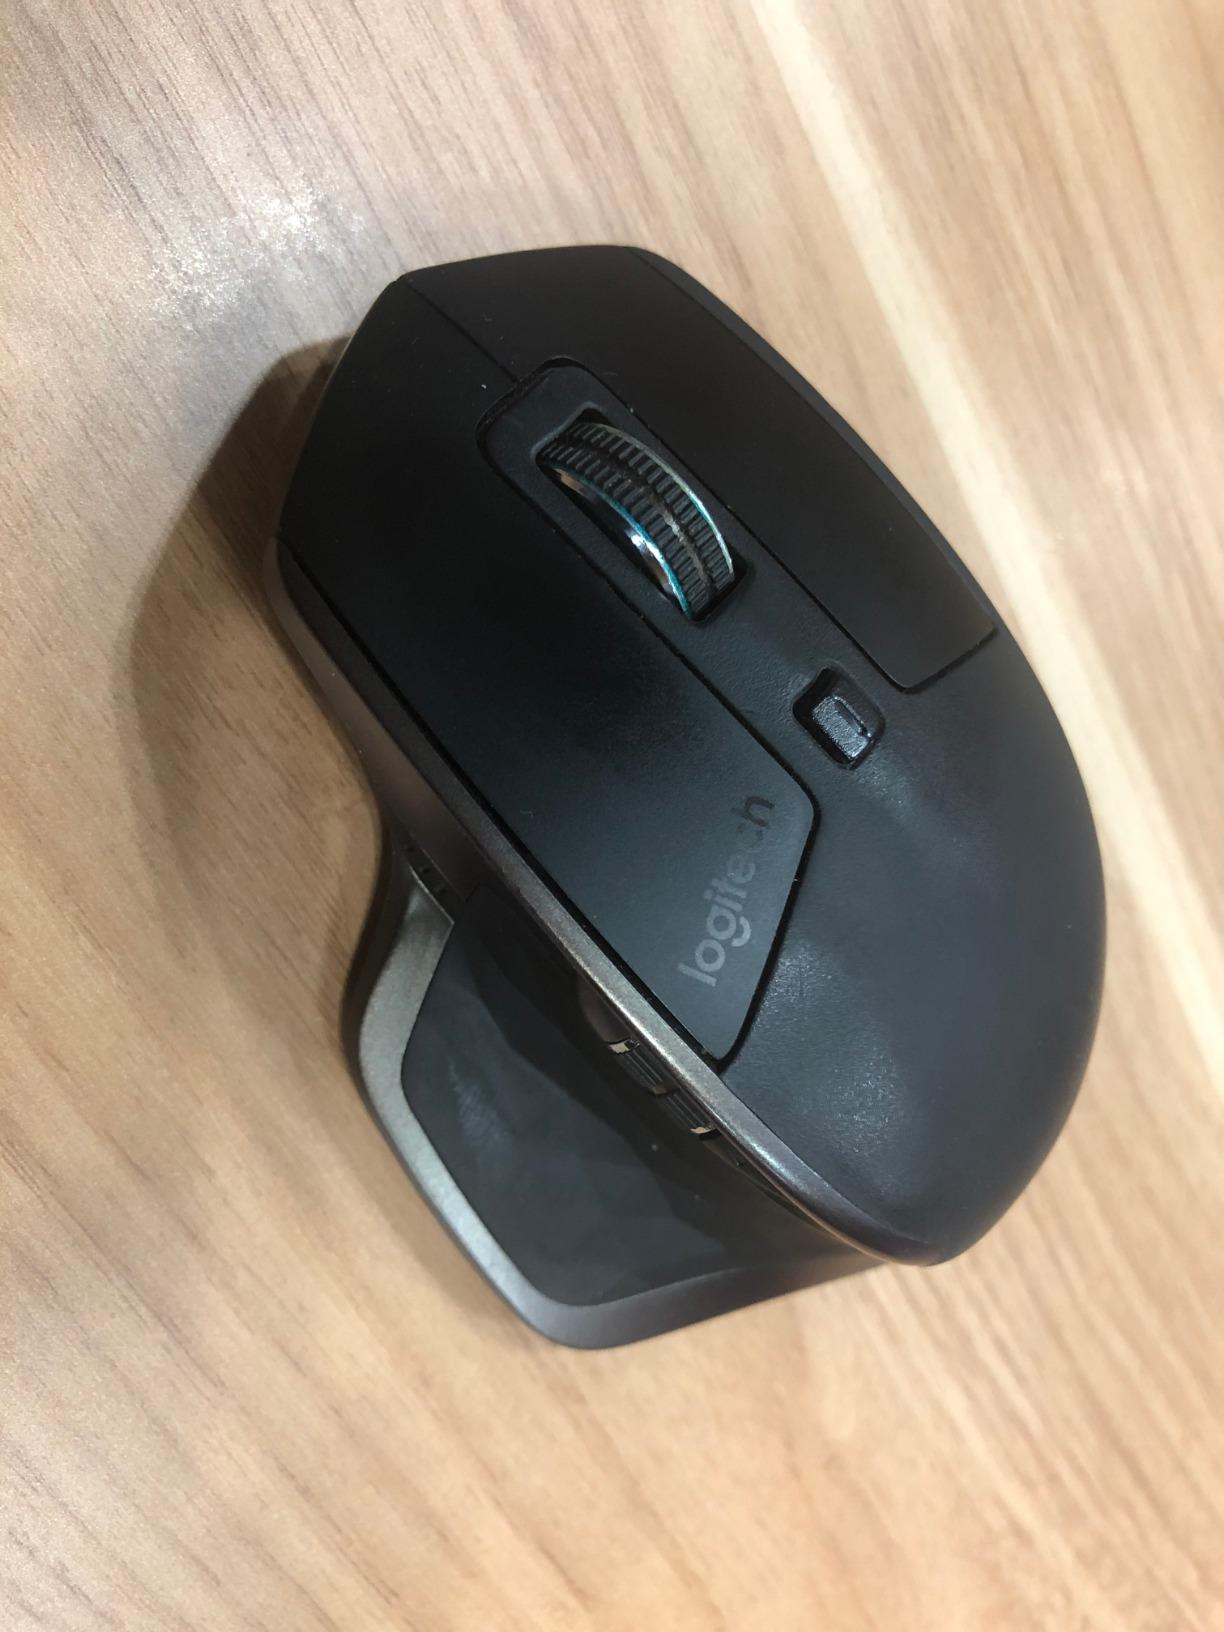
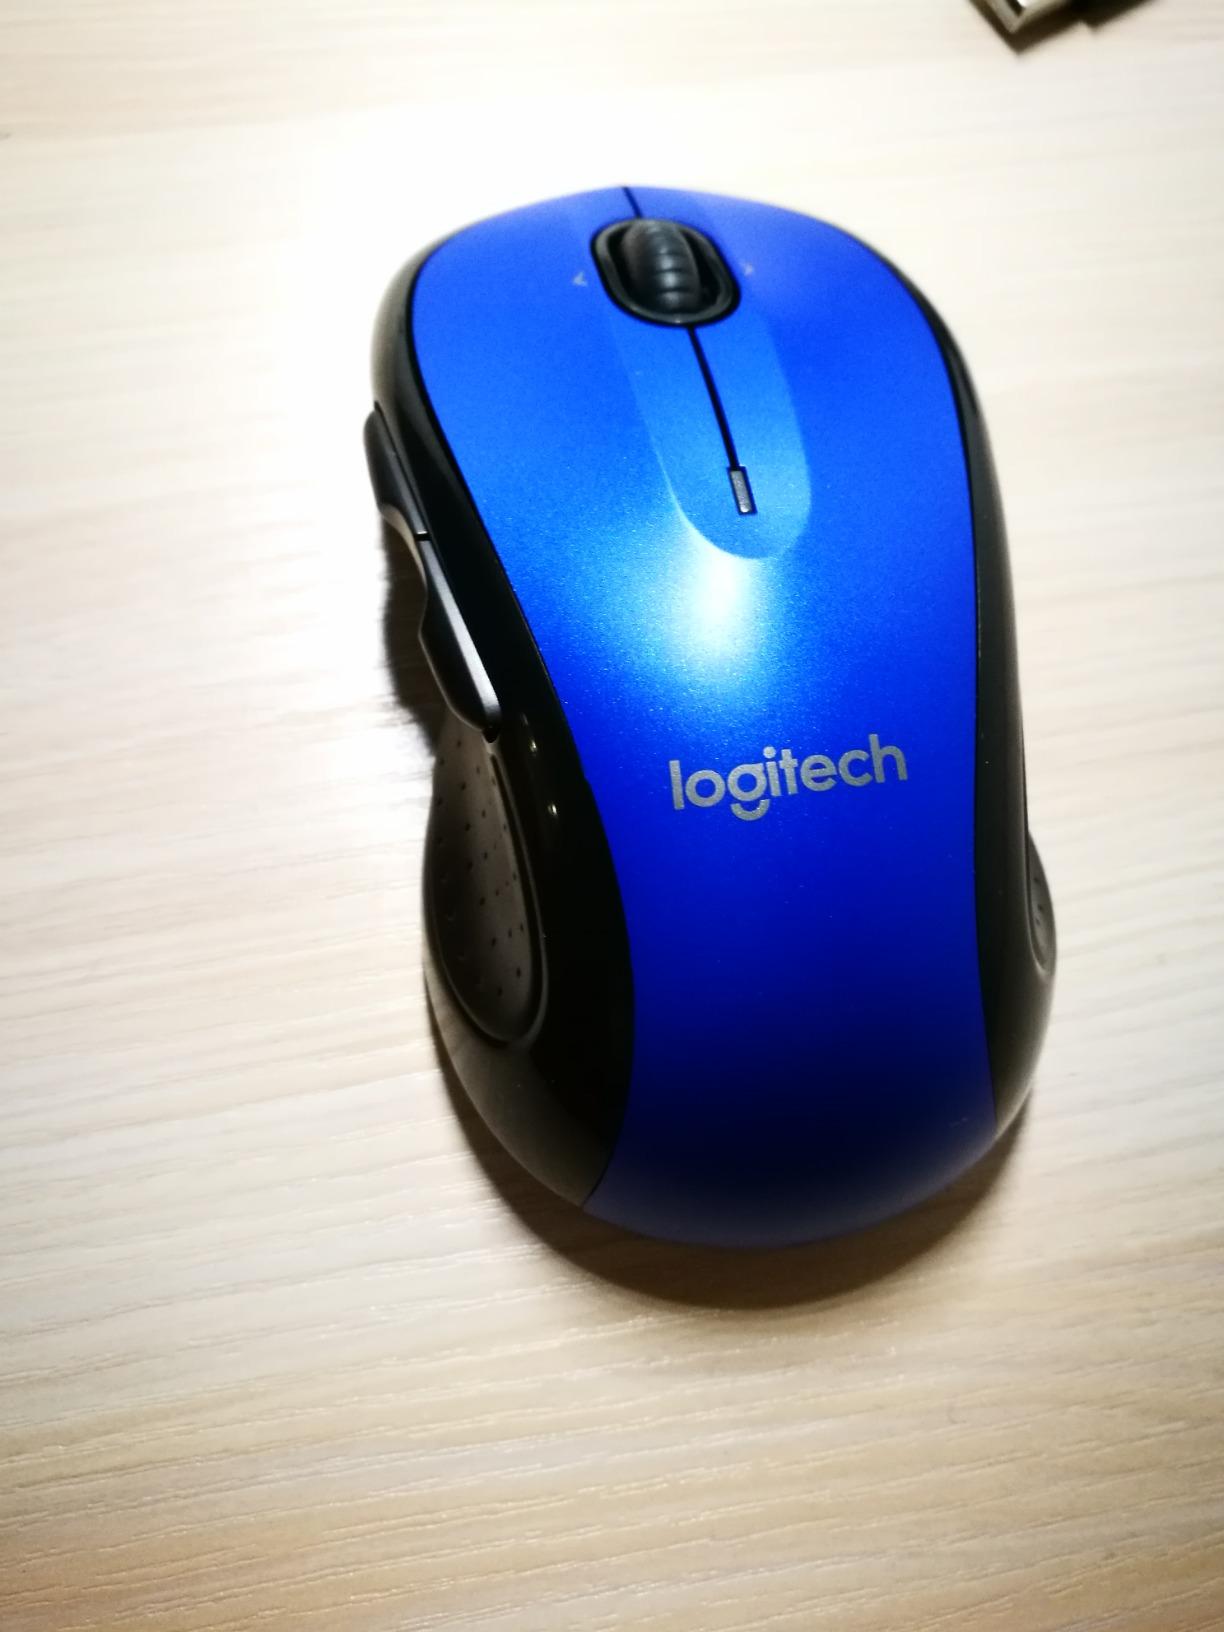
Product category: mouse
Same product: no